Adambrae

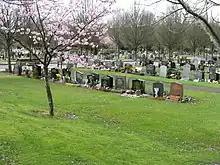
Adambrae cemetery is the only cemetery open to public burial in Livingston

Adambrae is a residential area and small river (burn) in Livingston, Scotland, consisting primarily of privately owned housing. A small nature area and pond are adjacent to Bluebell Glade in Adambrae where the "Adambrae burn" runs through the area.